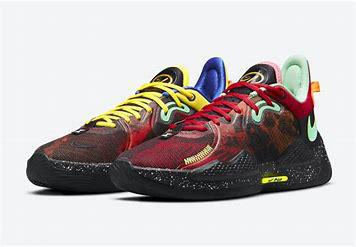
Brand: Nike
Model: Pg 5